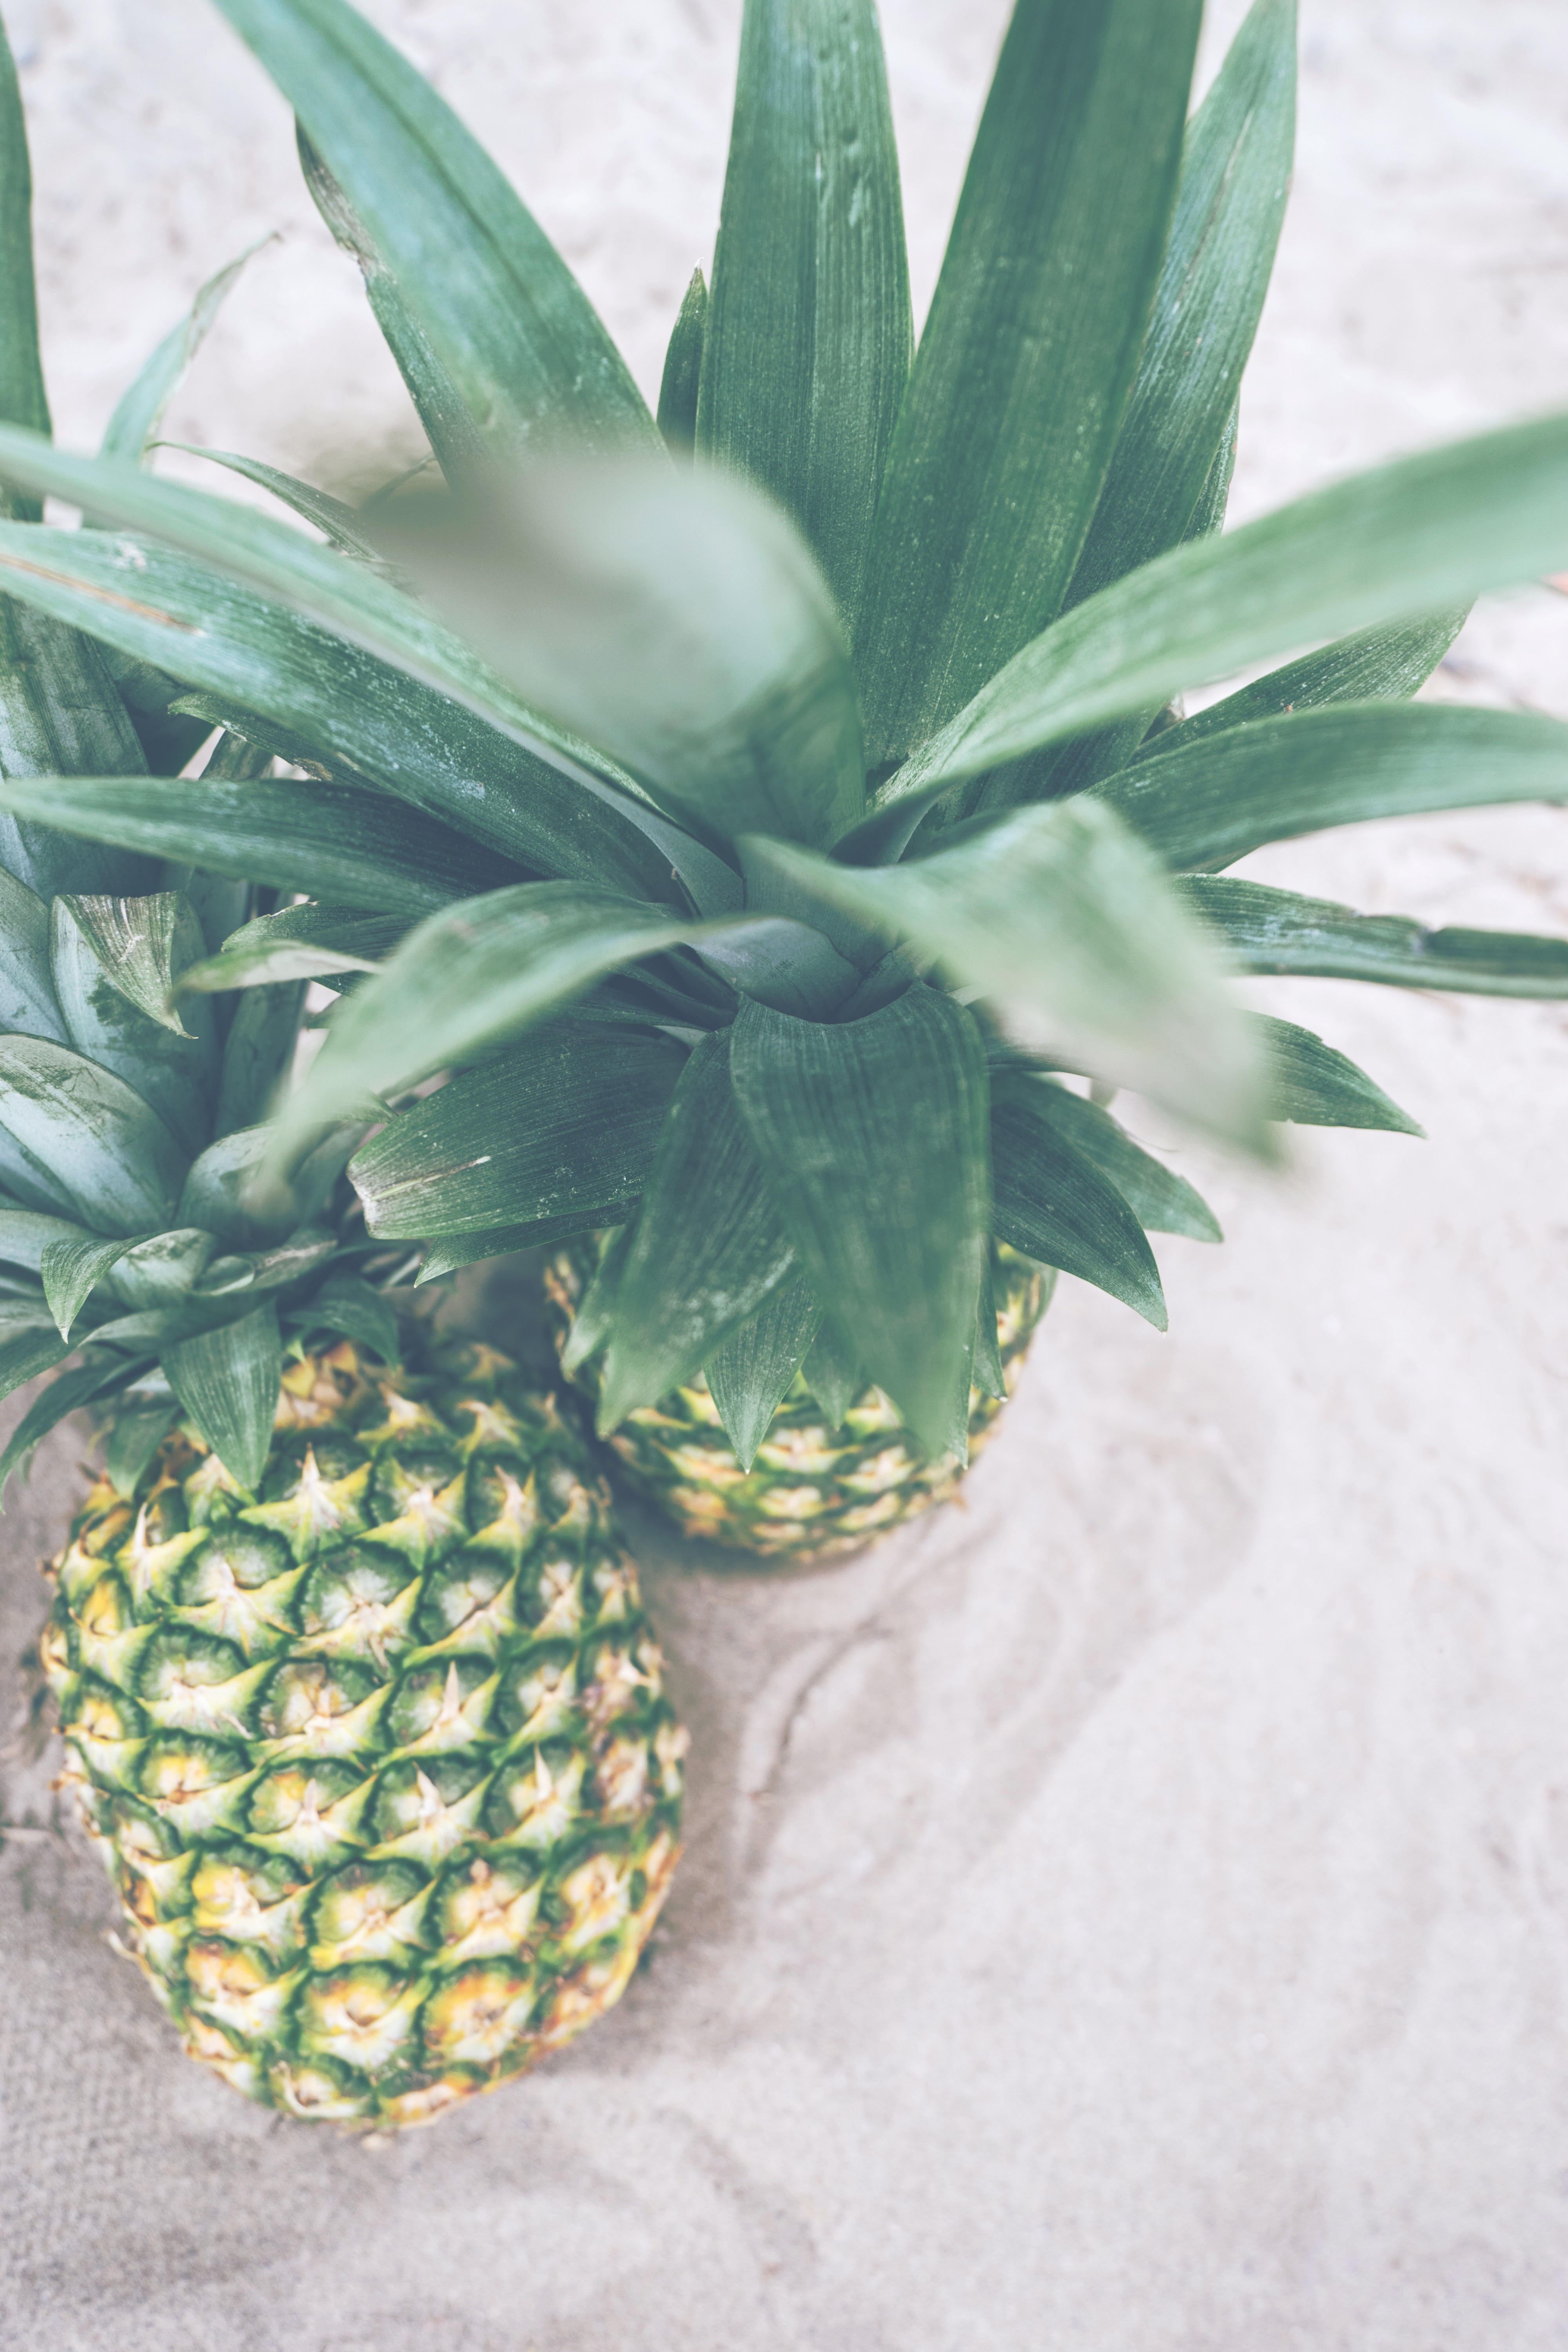
plant, fruit, leaf, flower, food, green, produce, botany, pineapple, flowering plant, bromeliaceae, land plant